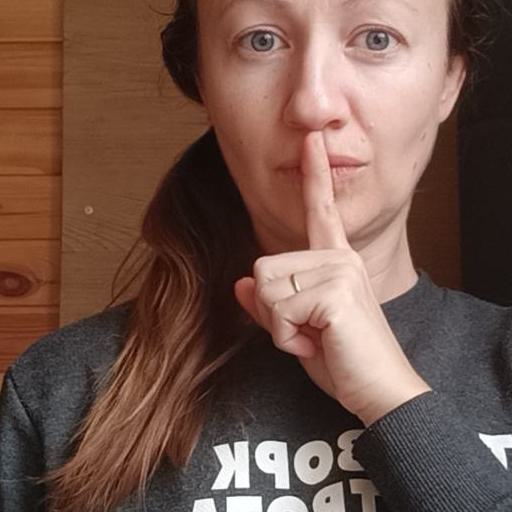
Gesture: mute